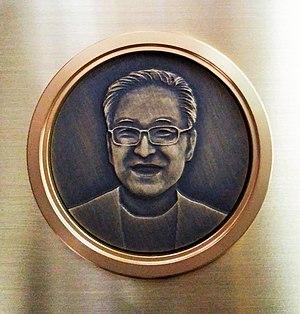
Ha Seung-moo, est un poète et théologien historique de la République de Corée.